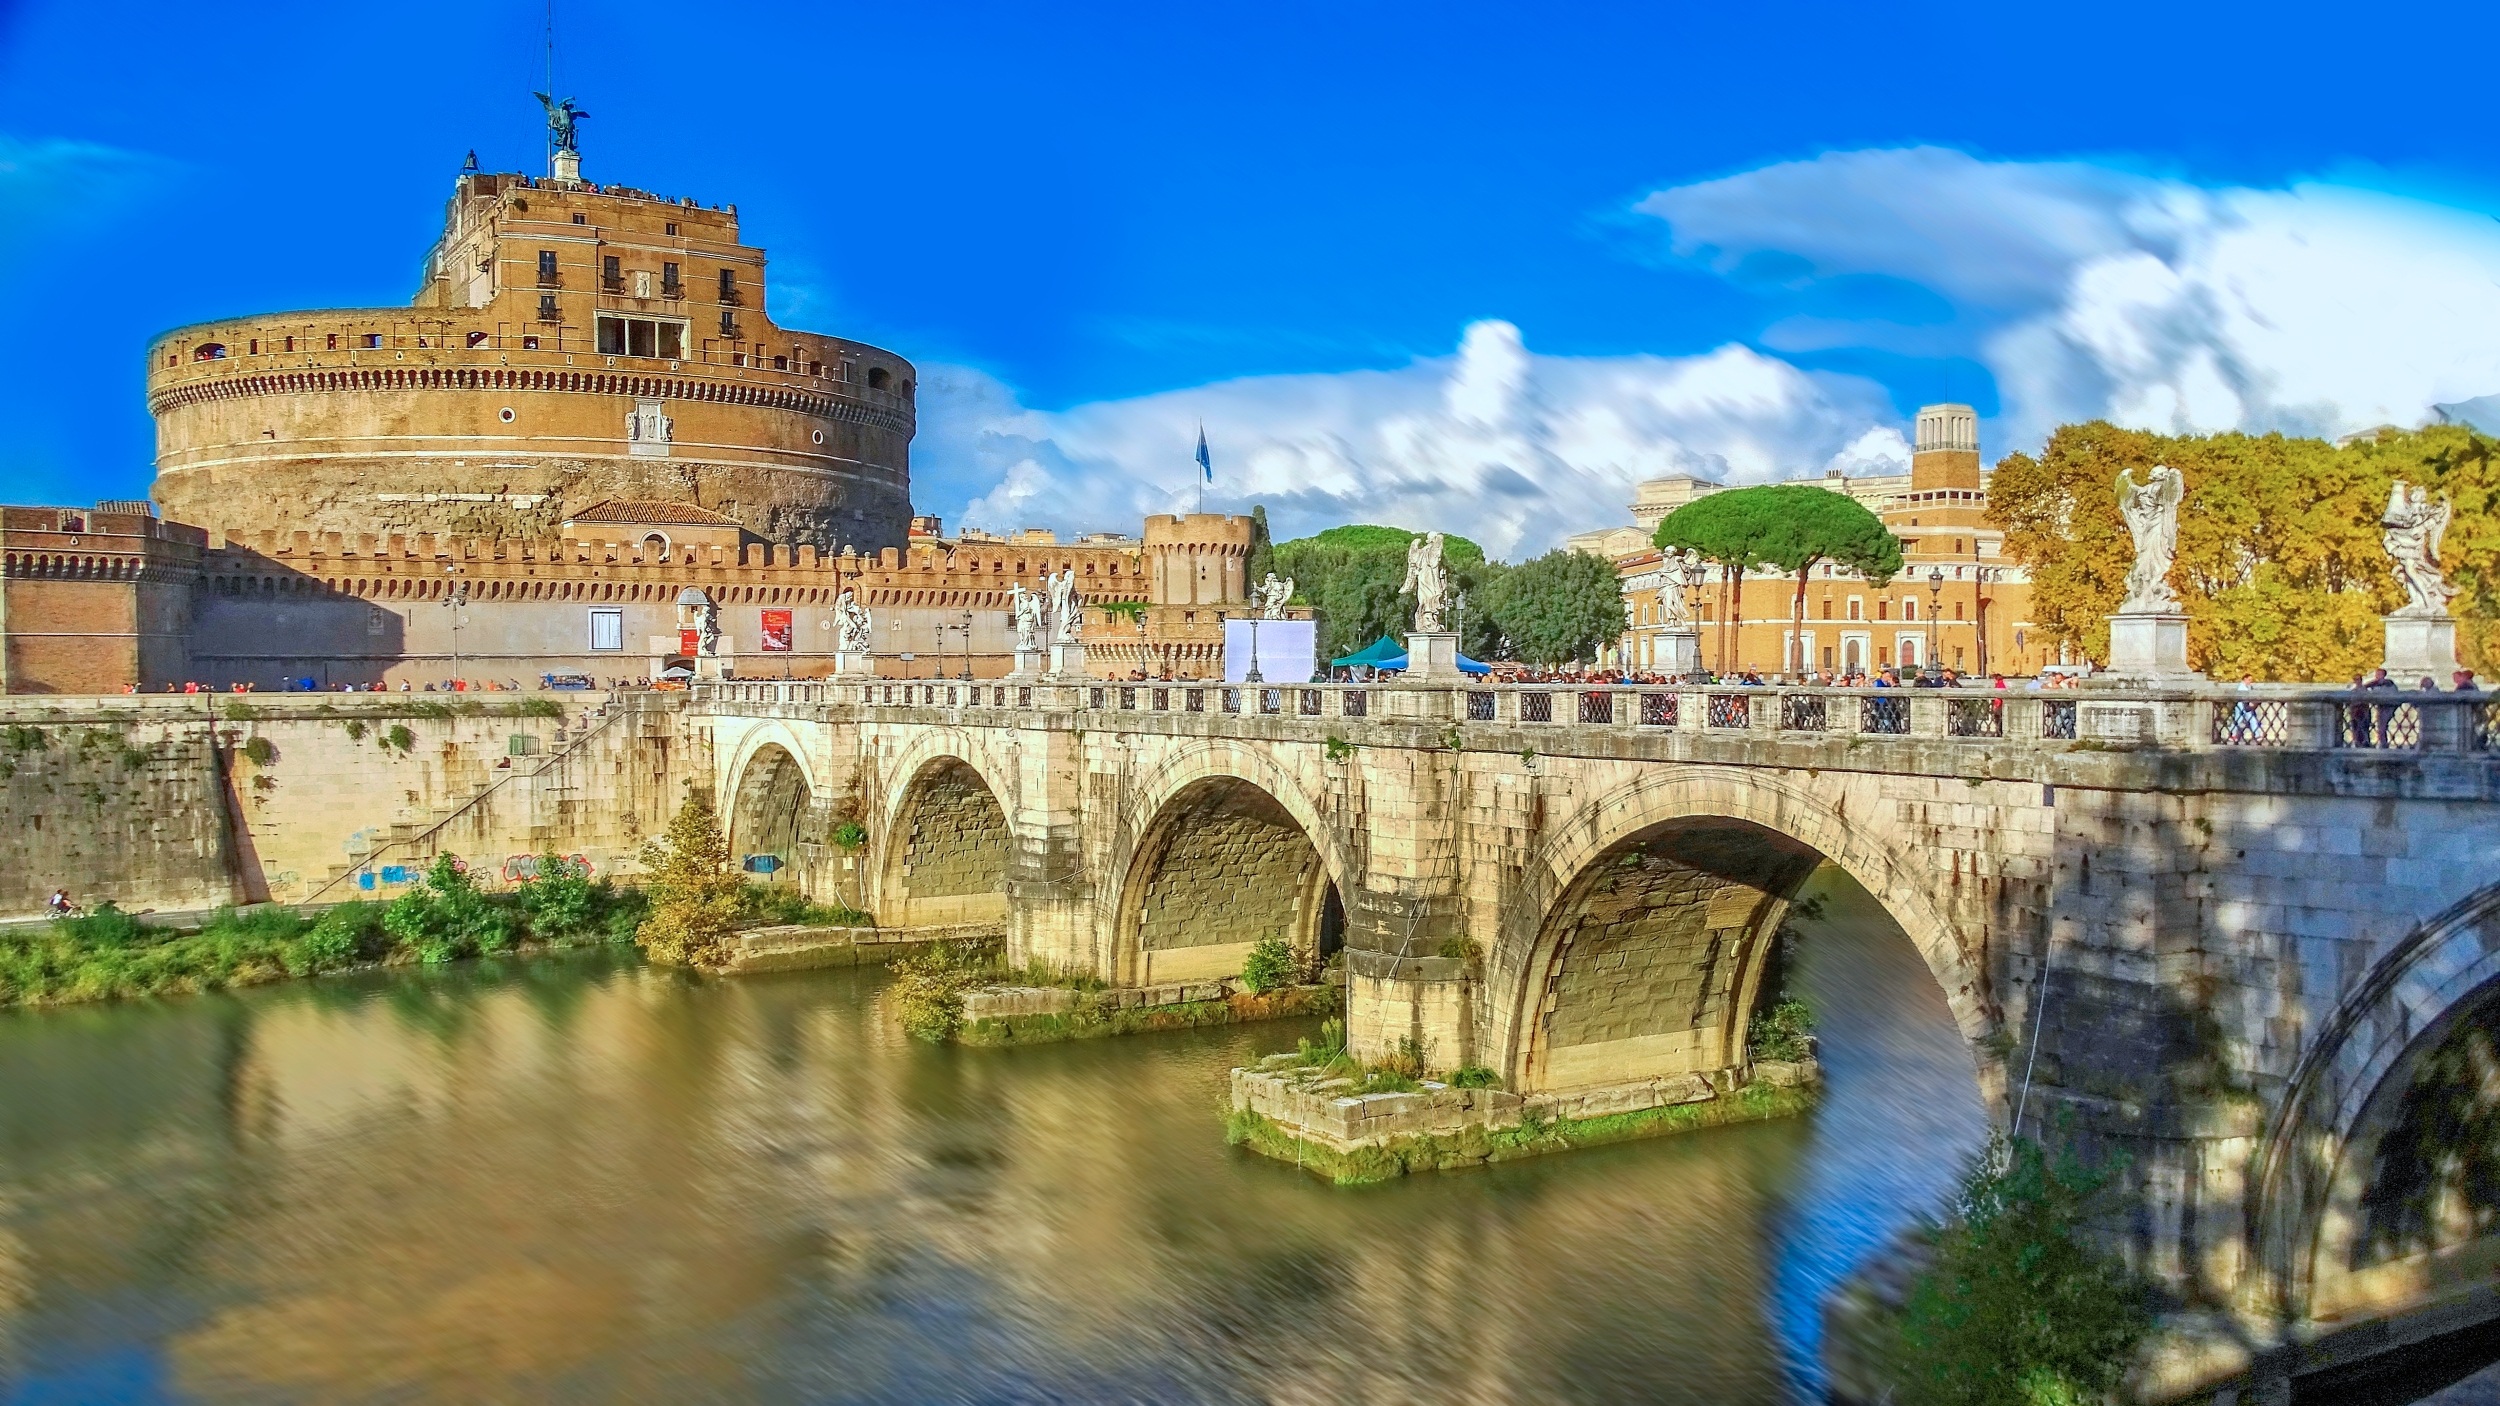
bridge, town, palace, river, cityscape, landmark, italy, tourism, waterway, rome, buildings, history, tiber, castel sant angelo, tours, unesco world heritage site, the vatican, historic site, ponte sant angelo, angelic castle, angelic castle in rome, the river tiber